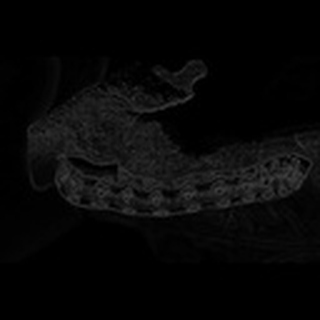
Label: cotton_army_worm